Project Cassandra (literature)

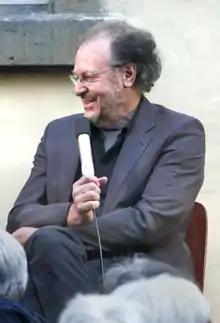
Jürgen Wertheimer in 2011

Jürgen Wertheimer said that "Writers represent reality in such a way that their readers can instantly visualise a world and recognise themselves inside it. They operate on a plane that is both objective and subjective, creating inventories of the emotional interiors of individual lives throughout history. We were interested in what hit a nerve. Was a book heaped with awards? Or banned and the author had to leave the country?"